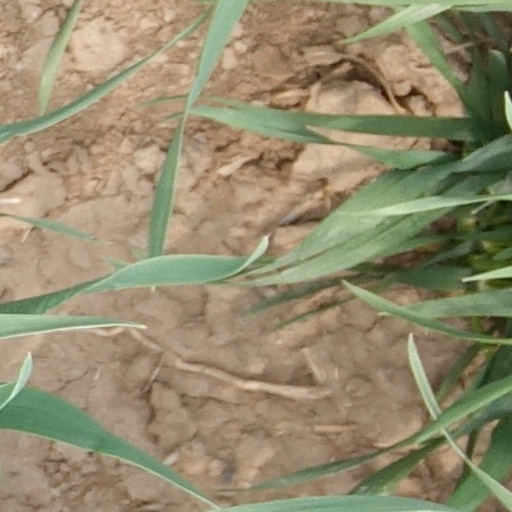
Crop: wheat